De Queen, Arkansas

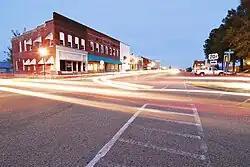
Downtown De Queen

De Queen hosts a campus of the Cossatot Community College of the University of Arkansas.